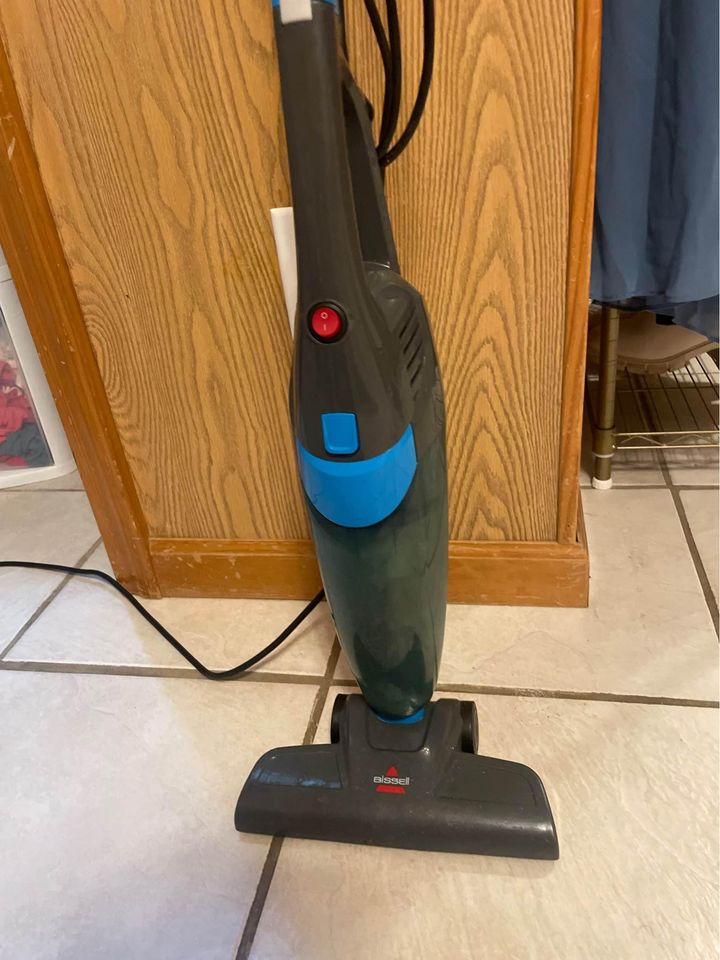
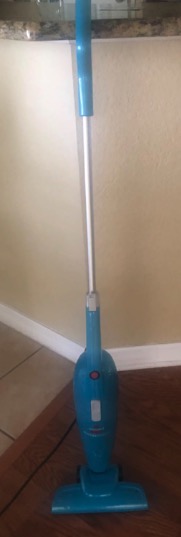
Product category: items_vacuum
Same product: no